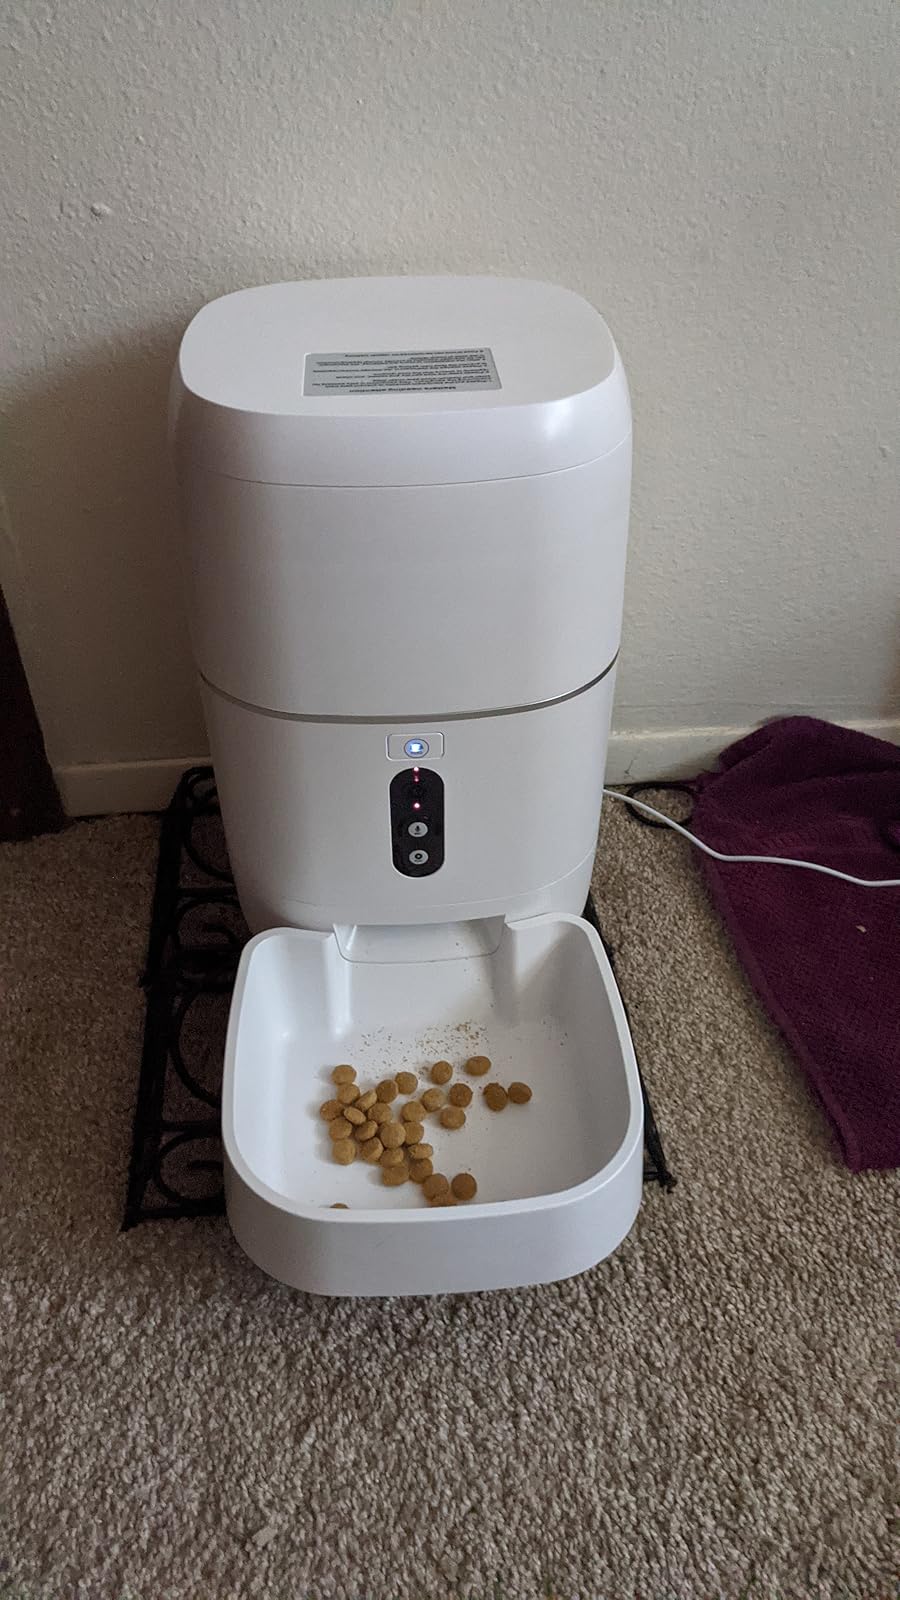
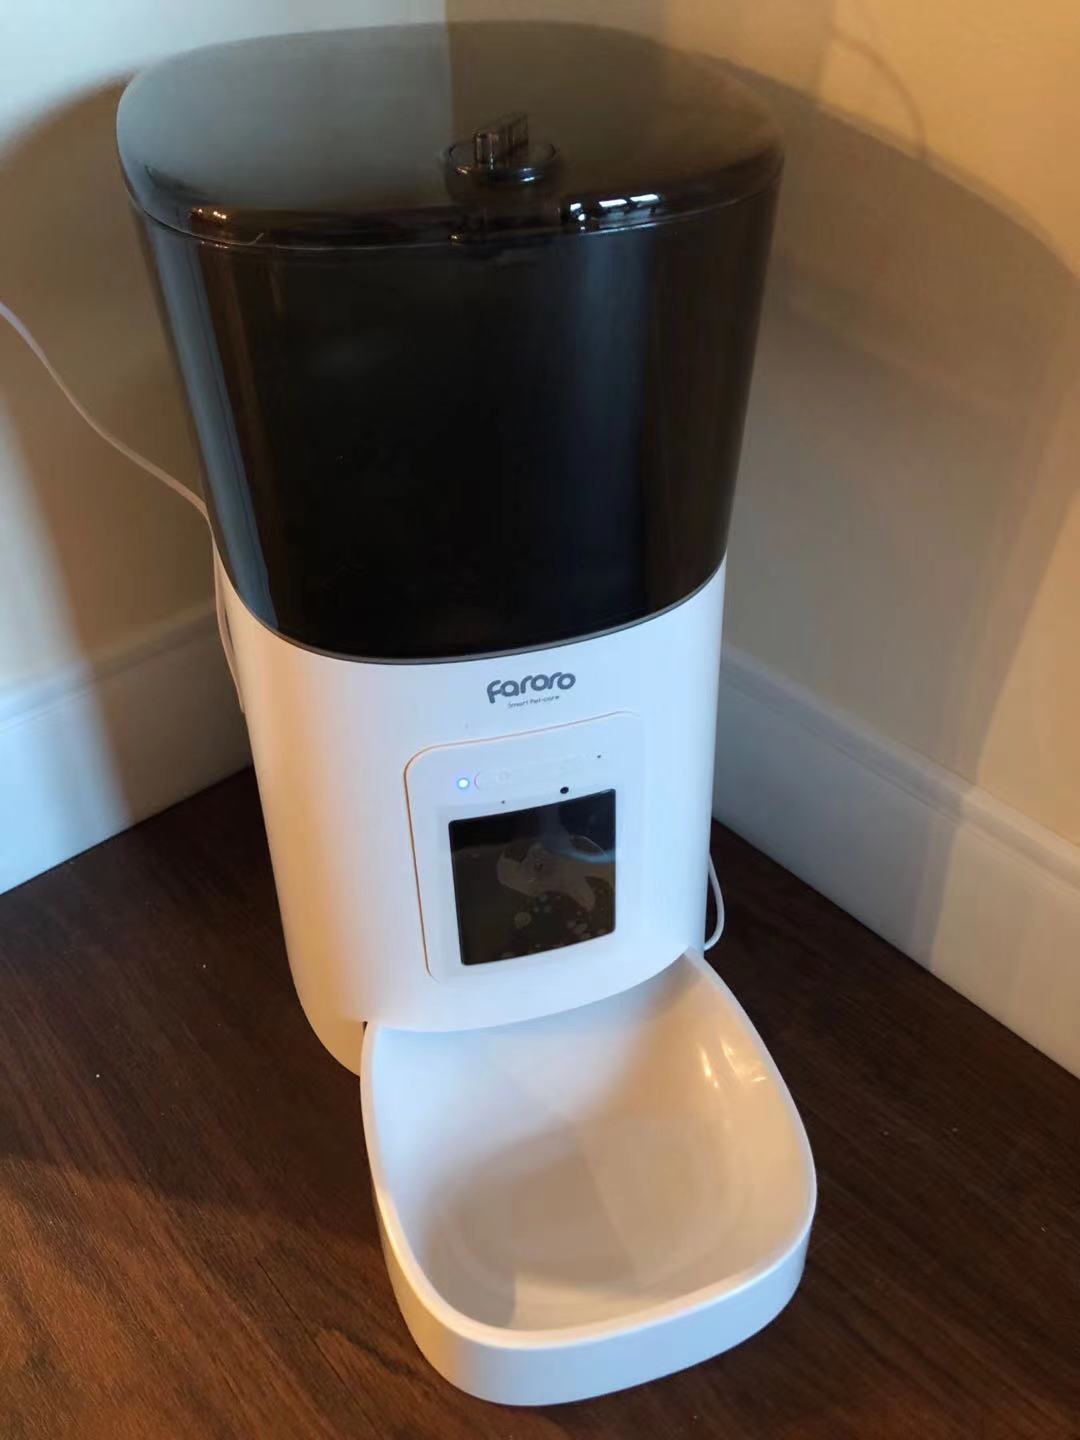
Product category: items_feeder
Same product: no